Hickstead (horse)

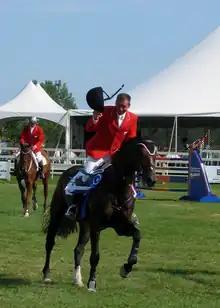
Eric Lamaze and Hickstead, winners of the <a href="http%3A//www.phelpsmediagroup.com/viewarticle.php%3Fid%3D1853">2006 Kubota Big Ben Memorial Grand Prix

In 2007 Hickstead and Eric Lamaze won the coveted $1Million CN International at the Spruce Meadows "Masters" Tournament in Calgary, Alberta (Canada). During that event, he also won a record four ATCO Power Queen Elizabeth II Cup titles.